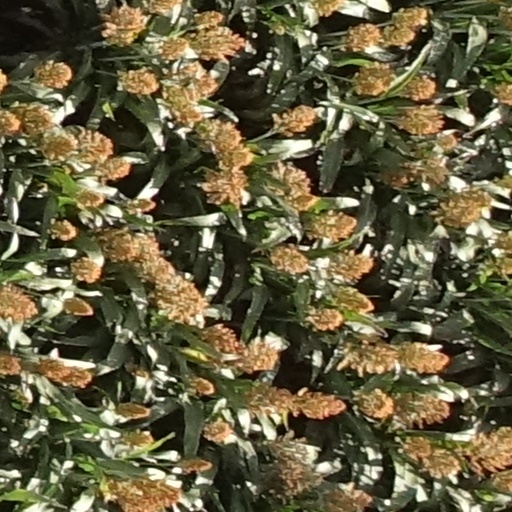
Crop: sorghum